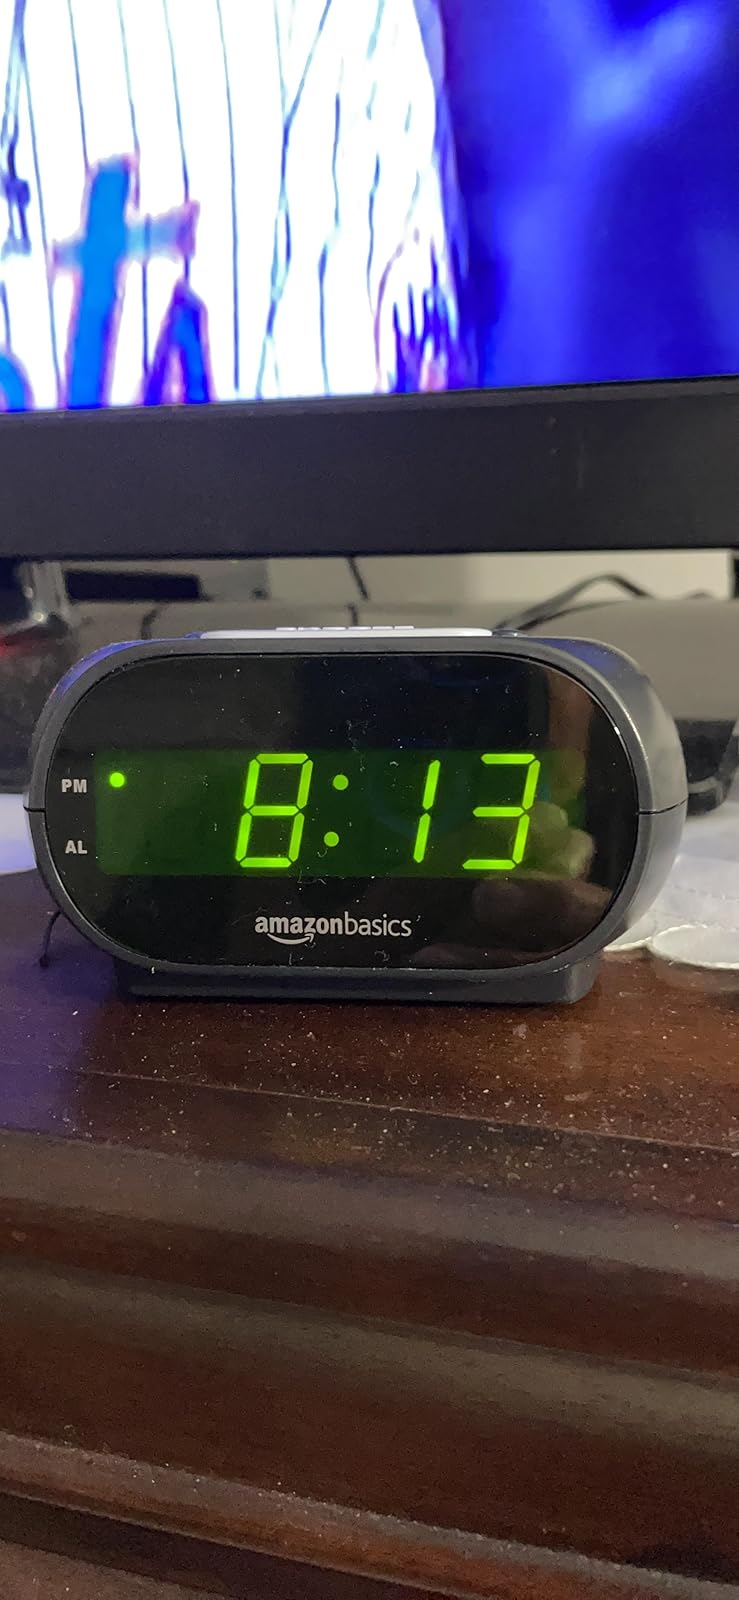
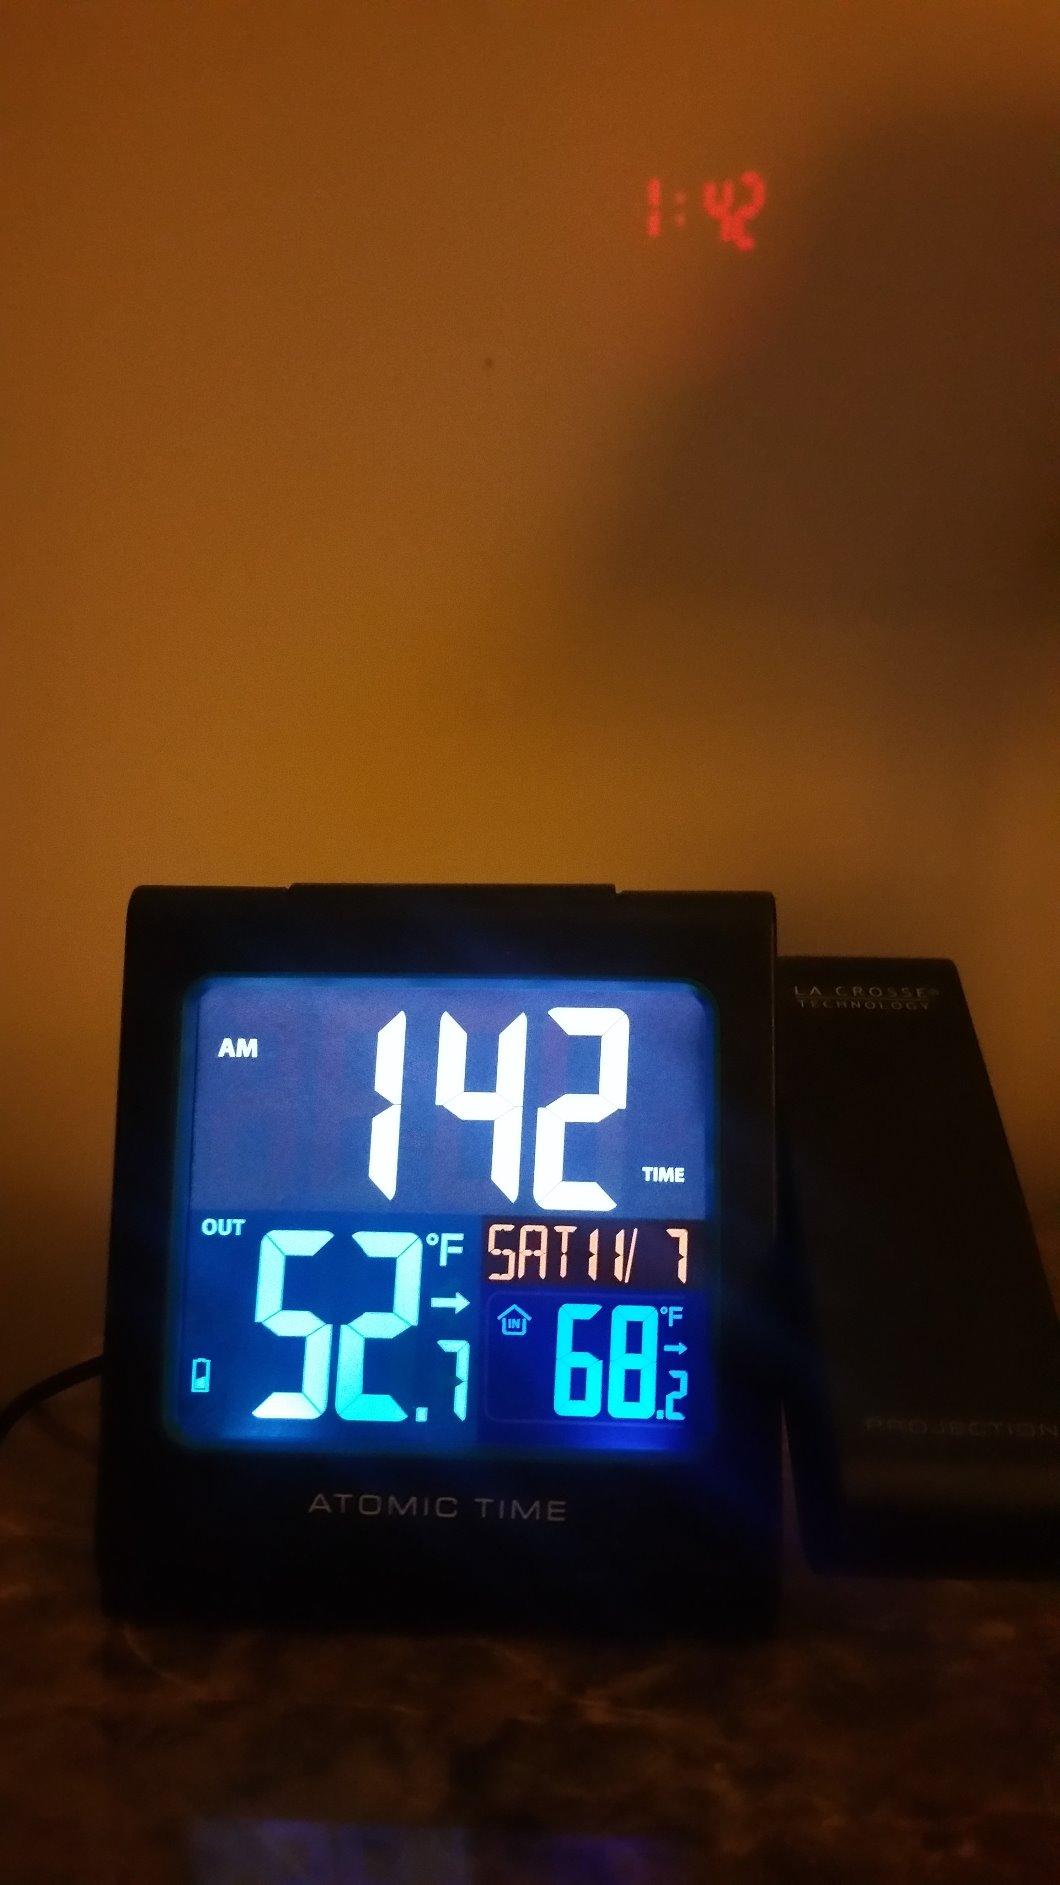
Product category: clock
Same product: no